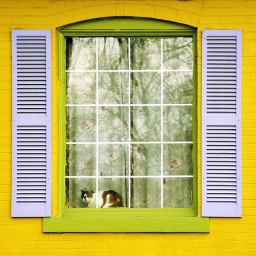
calico cat in yellow brick house window square